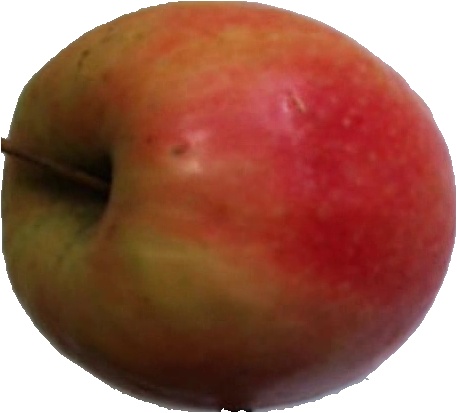
Label: apple_pink_lady_1